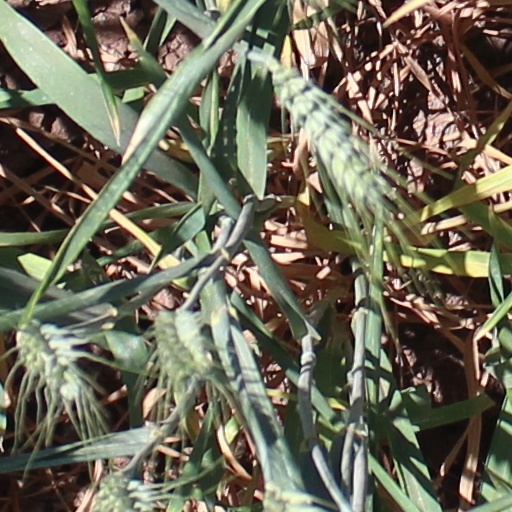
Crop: wheat